Date Munemura

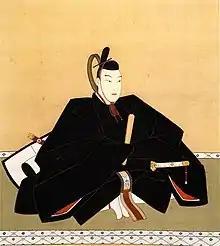
Portrait of Date Munemura at Sendai City Museum

was a mid-Edo period Japanese samurai, and the sixth "daimyō" of Sendai Domain in the Tōhoku region of northern Japan, and the 22nd hereditary chieftain of the Date clan.